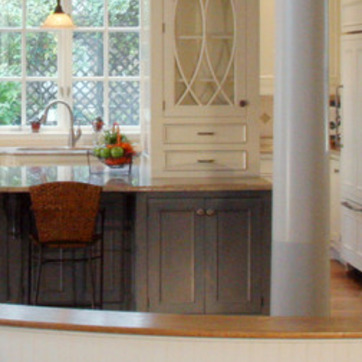
Material: polishedstone